History of Delhi

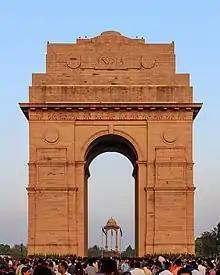
The India Gate commemorates the 90,000 Indian soldiers who died in the Afghan Wars and World War I.

The Rajput Chahamana (Chauhan) kings of Ajmer conquered Lal Kot in 1180 and renamed it Qila Rai Pithora. The Chauhan king Prithviraj III was defeated in 1192 by Muhammad Ghori in the Second Battle of Tarain, solidifying Muslim presence in northern India and shattering Rajput power in the Indo-Gangetic Plain.